Temple of Augustus, Barcelona

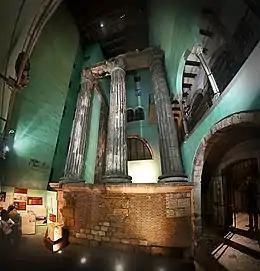
The remaining columns of the Temple of Augustus

The Temple of Augustus in Barcelona was a Roman temple built during the Imperial period in the colony of Barcino (modern day Barcelona). The temple was the central building on Tàber Hill, currently in Carrer del Paradís number 10, in the city's so-called Gothic Quarter. The dedication to Augustus is traditional, but unproven.